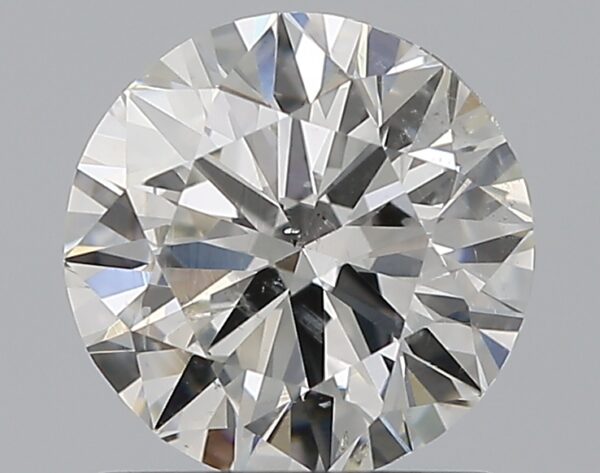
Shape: round
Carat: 1
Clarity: SI2
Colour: H
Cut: VG
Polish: EX
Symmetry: VG
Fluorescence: N
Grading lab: GIA
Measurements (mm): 6.28 x 6.37 x 3.94